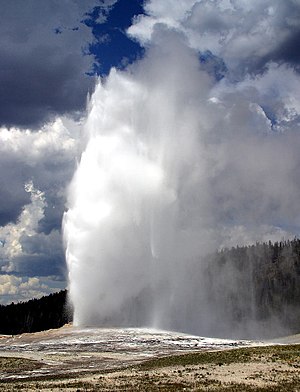
Old Faithful
Old Faithful
Old Faithful i Yellowstone National Park, USA, er en gejser, som i gennemsnit springer hvert 91. minut.